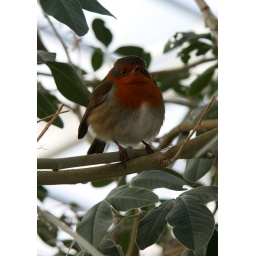
Robin in the glass house